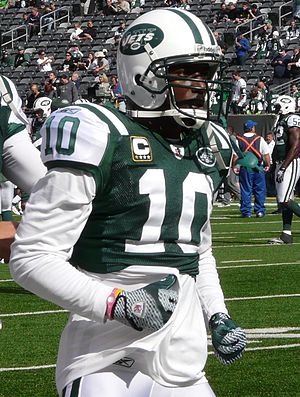
Santonio Holmes
Santonio Holmes (2011)
Santonio Holmes er en amerikansk fodbold-spiller fra USA, der pt. er free agent. Han spiller positionen wide receiver, og har tidligere spillet en årrække i NFL hos henholdsvis Pittsburgh Steelers og New York Jets.